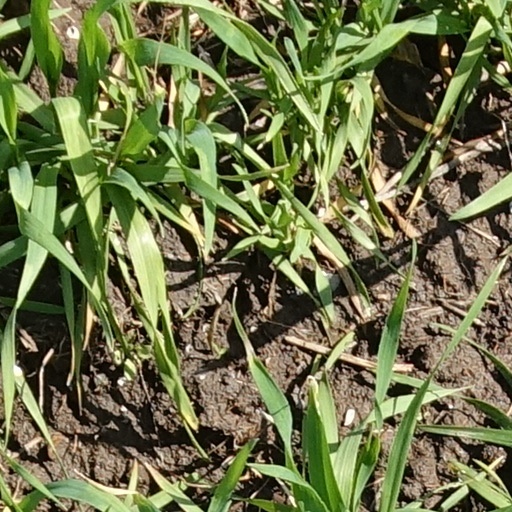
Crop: wheat